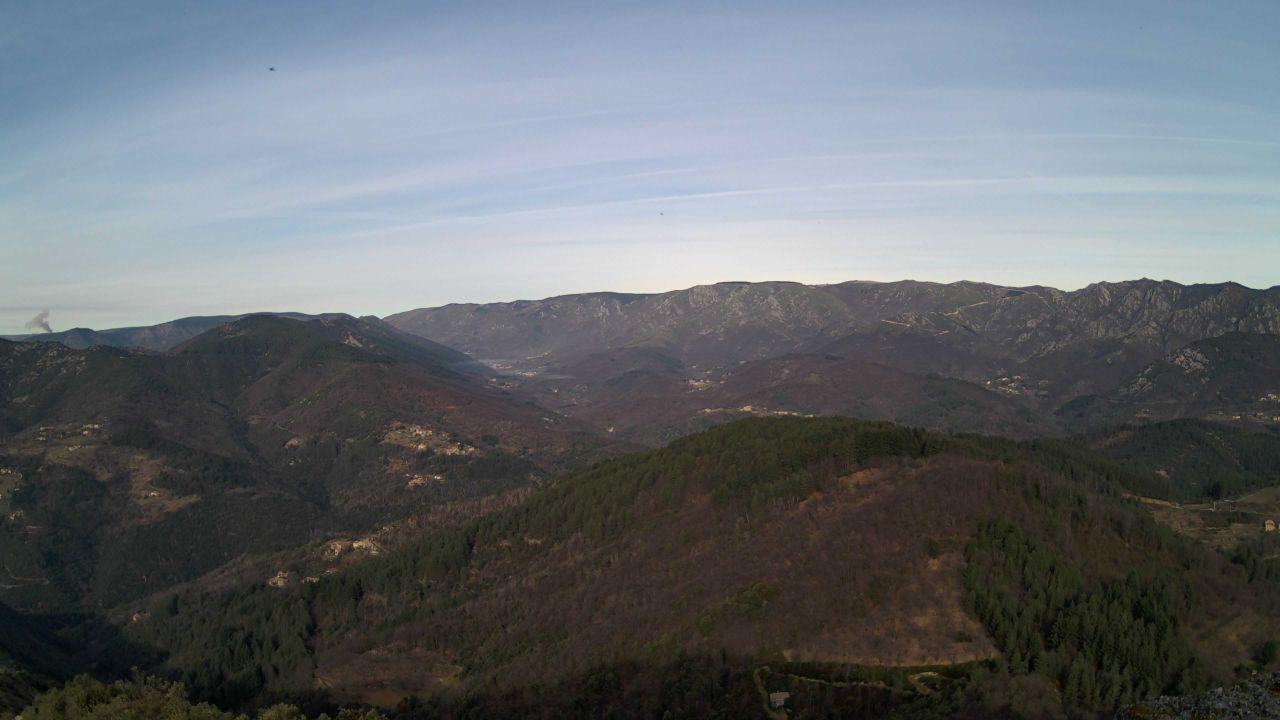
Fire: no
Smoke: yes